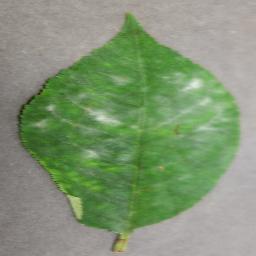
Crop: cherry
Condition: (including_sour)_powdery_mildew